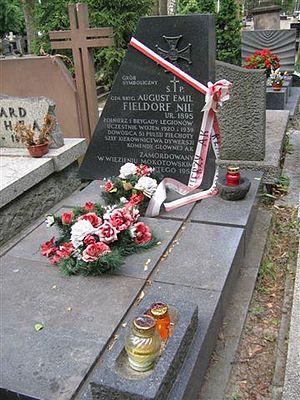
August Emil Fieldorf, connu sous le pseudonyme de Nil, né le 20 mars 1895 à Cracovie et mort le 24 février 1953 à Varsovie, est un officier général polonais. Après la Seconde Guerre mondiale, il est accusé par le régime stalinien en Pologne de haute trahison et d'espionnage, il est alors condamné à mort puis exécuté.